St Paul's Church, Stockingford

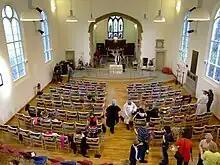
Church interior after 2008 re-ordering

Work on re-ordering the Church building began in September 2008, involving the removal of the pews, the restyling of the Church interior, and the creation of a Church Hall for use by local community groups.